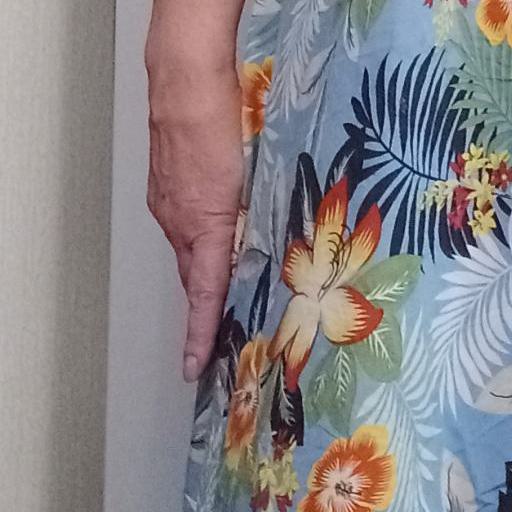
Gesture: no_gesture